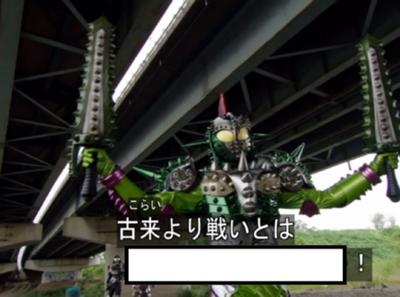
回答: 思い思いのゴーヤで殴り合うものだ